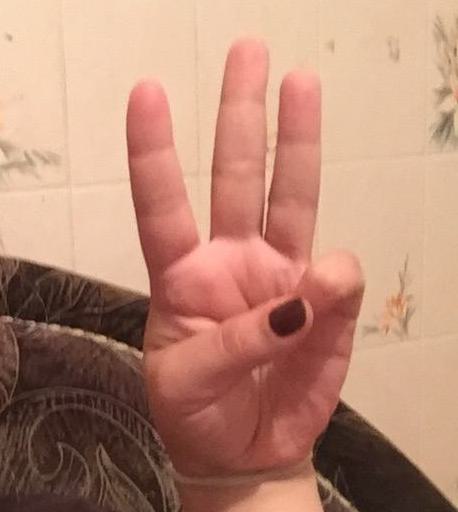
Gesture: three